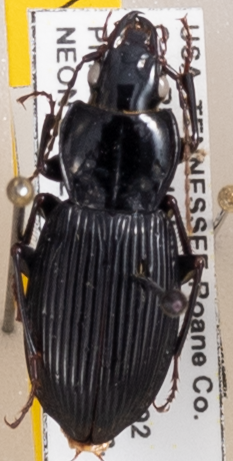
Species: Pterostichus coracinus
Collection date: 2022-06-08
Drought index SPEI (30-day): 0.144
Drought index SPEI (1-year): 0.47
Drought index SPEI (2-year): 0.086